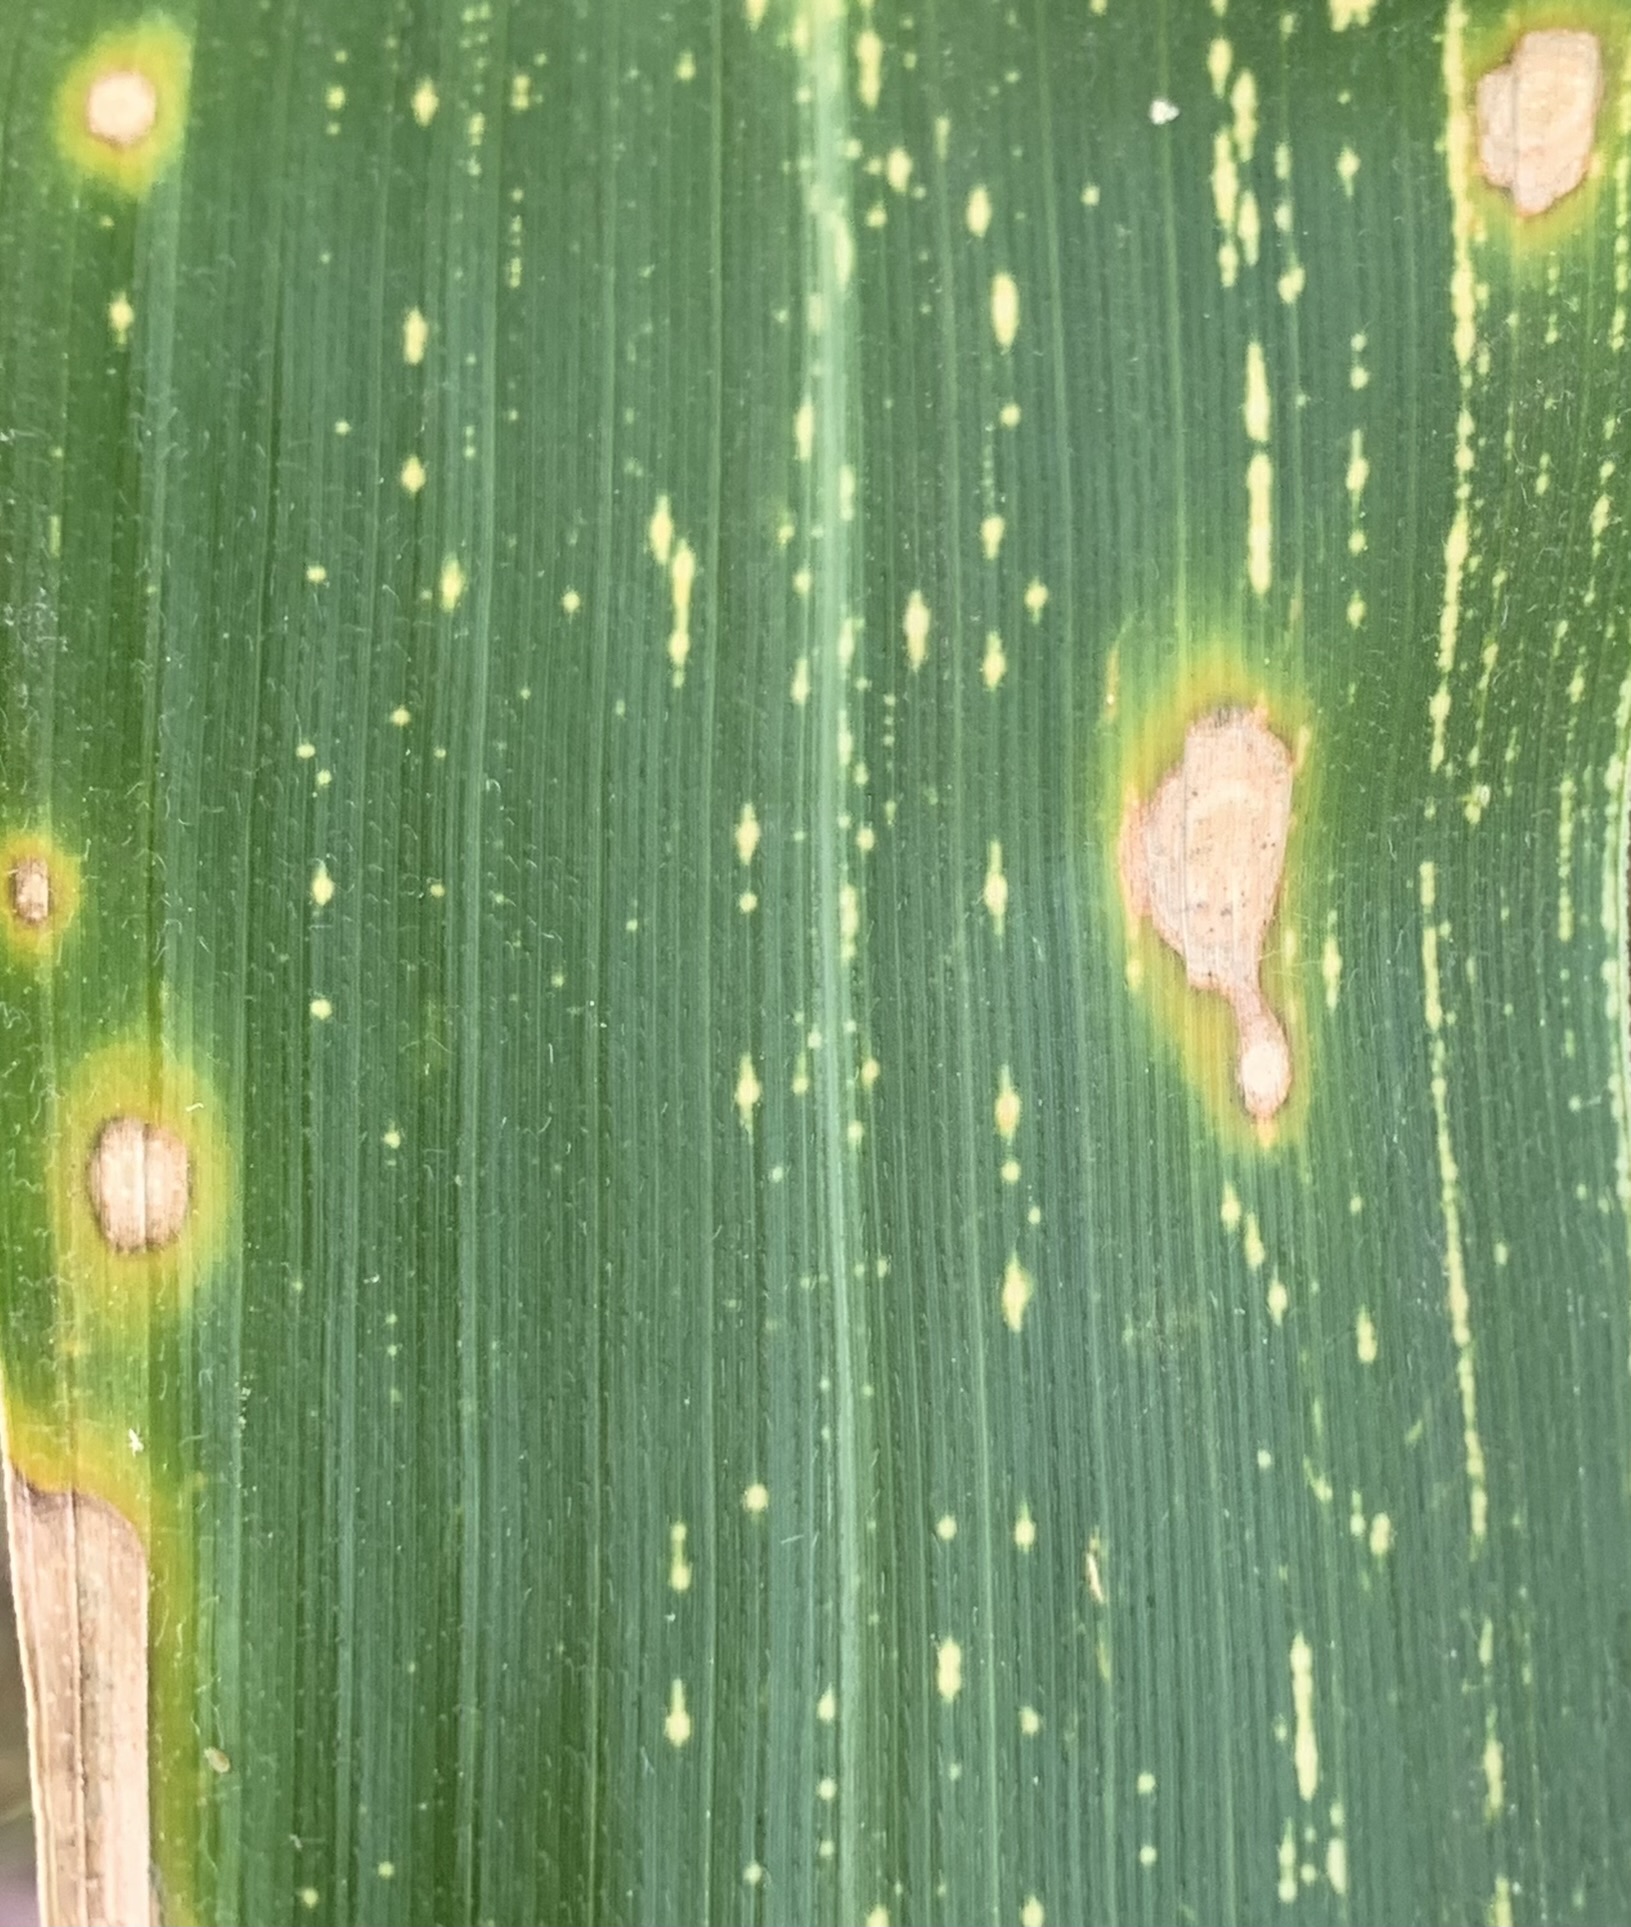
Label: MSV